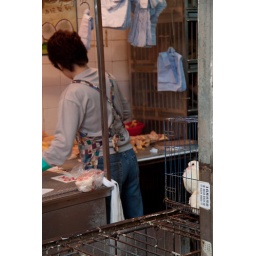
At a live poultry market in Kowloon, this chicken watches as other chickens get cut up and sold.